Scott McLaughlin

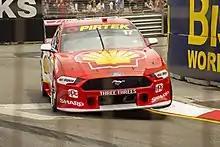
McLaughlin racing at the 2019 Newcastle 500

In 2019, DJR Team Penske debuted the Ford Mustang, which replaced the Falcon. McLaughlin was able to continue his dominance with the team, with 18 wins, which broke the record for most wins in a single year, 15 pole positions, 18 fastest laps, and 22 podiums to his name. He became the first-ever driver to claim the Darwin Triple Crown, after winning the first race, claiming pole for the second race, and winning the second race. On 13 October 2019, McLaughlin finally won Bathurst for the first time, with Alexandre Prémat as Scott's co-driver. Two weeks after this he had the biggest crash of his career, a 43g impact at the Gold Coast. He then had to drive a new car, due to chassis damage from the crash, for the last two rounds and was still able to successfully defend his championship title, with a round to go at Sandown.